Critical Mass (1985 video game)

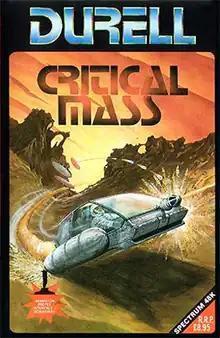

Critical Mass (known as Power! in North America) is a video game developed by Simon Francis and published in 1985 by Durell Software for the Amstrad CPC, Commodore 64, and ZX Spectrum.